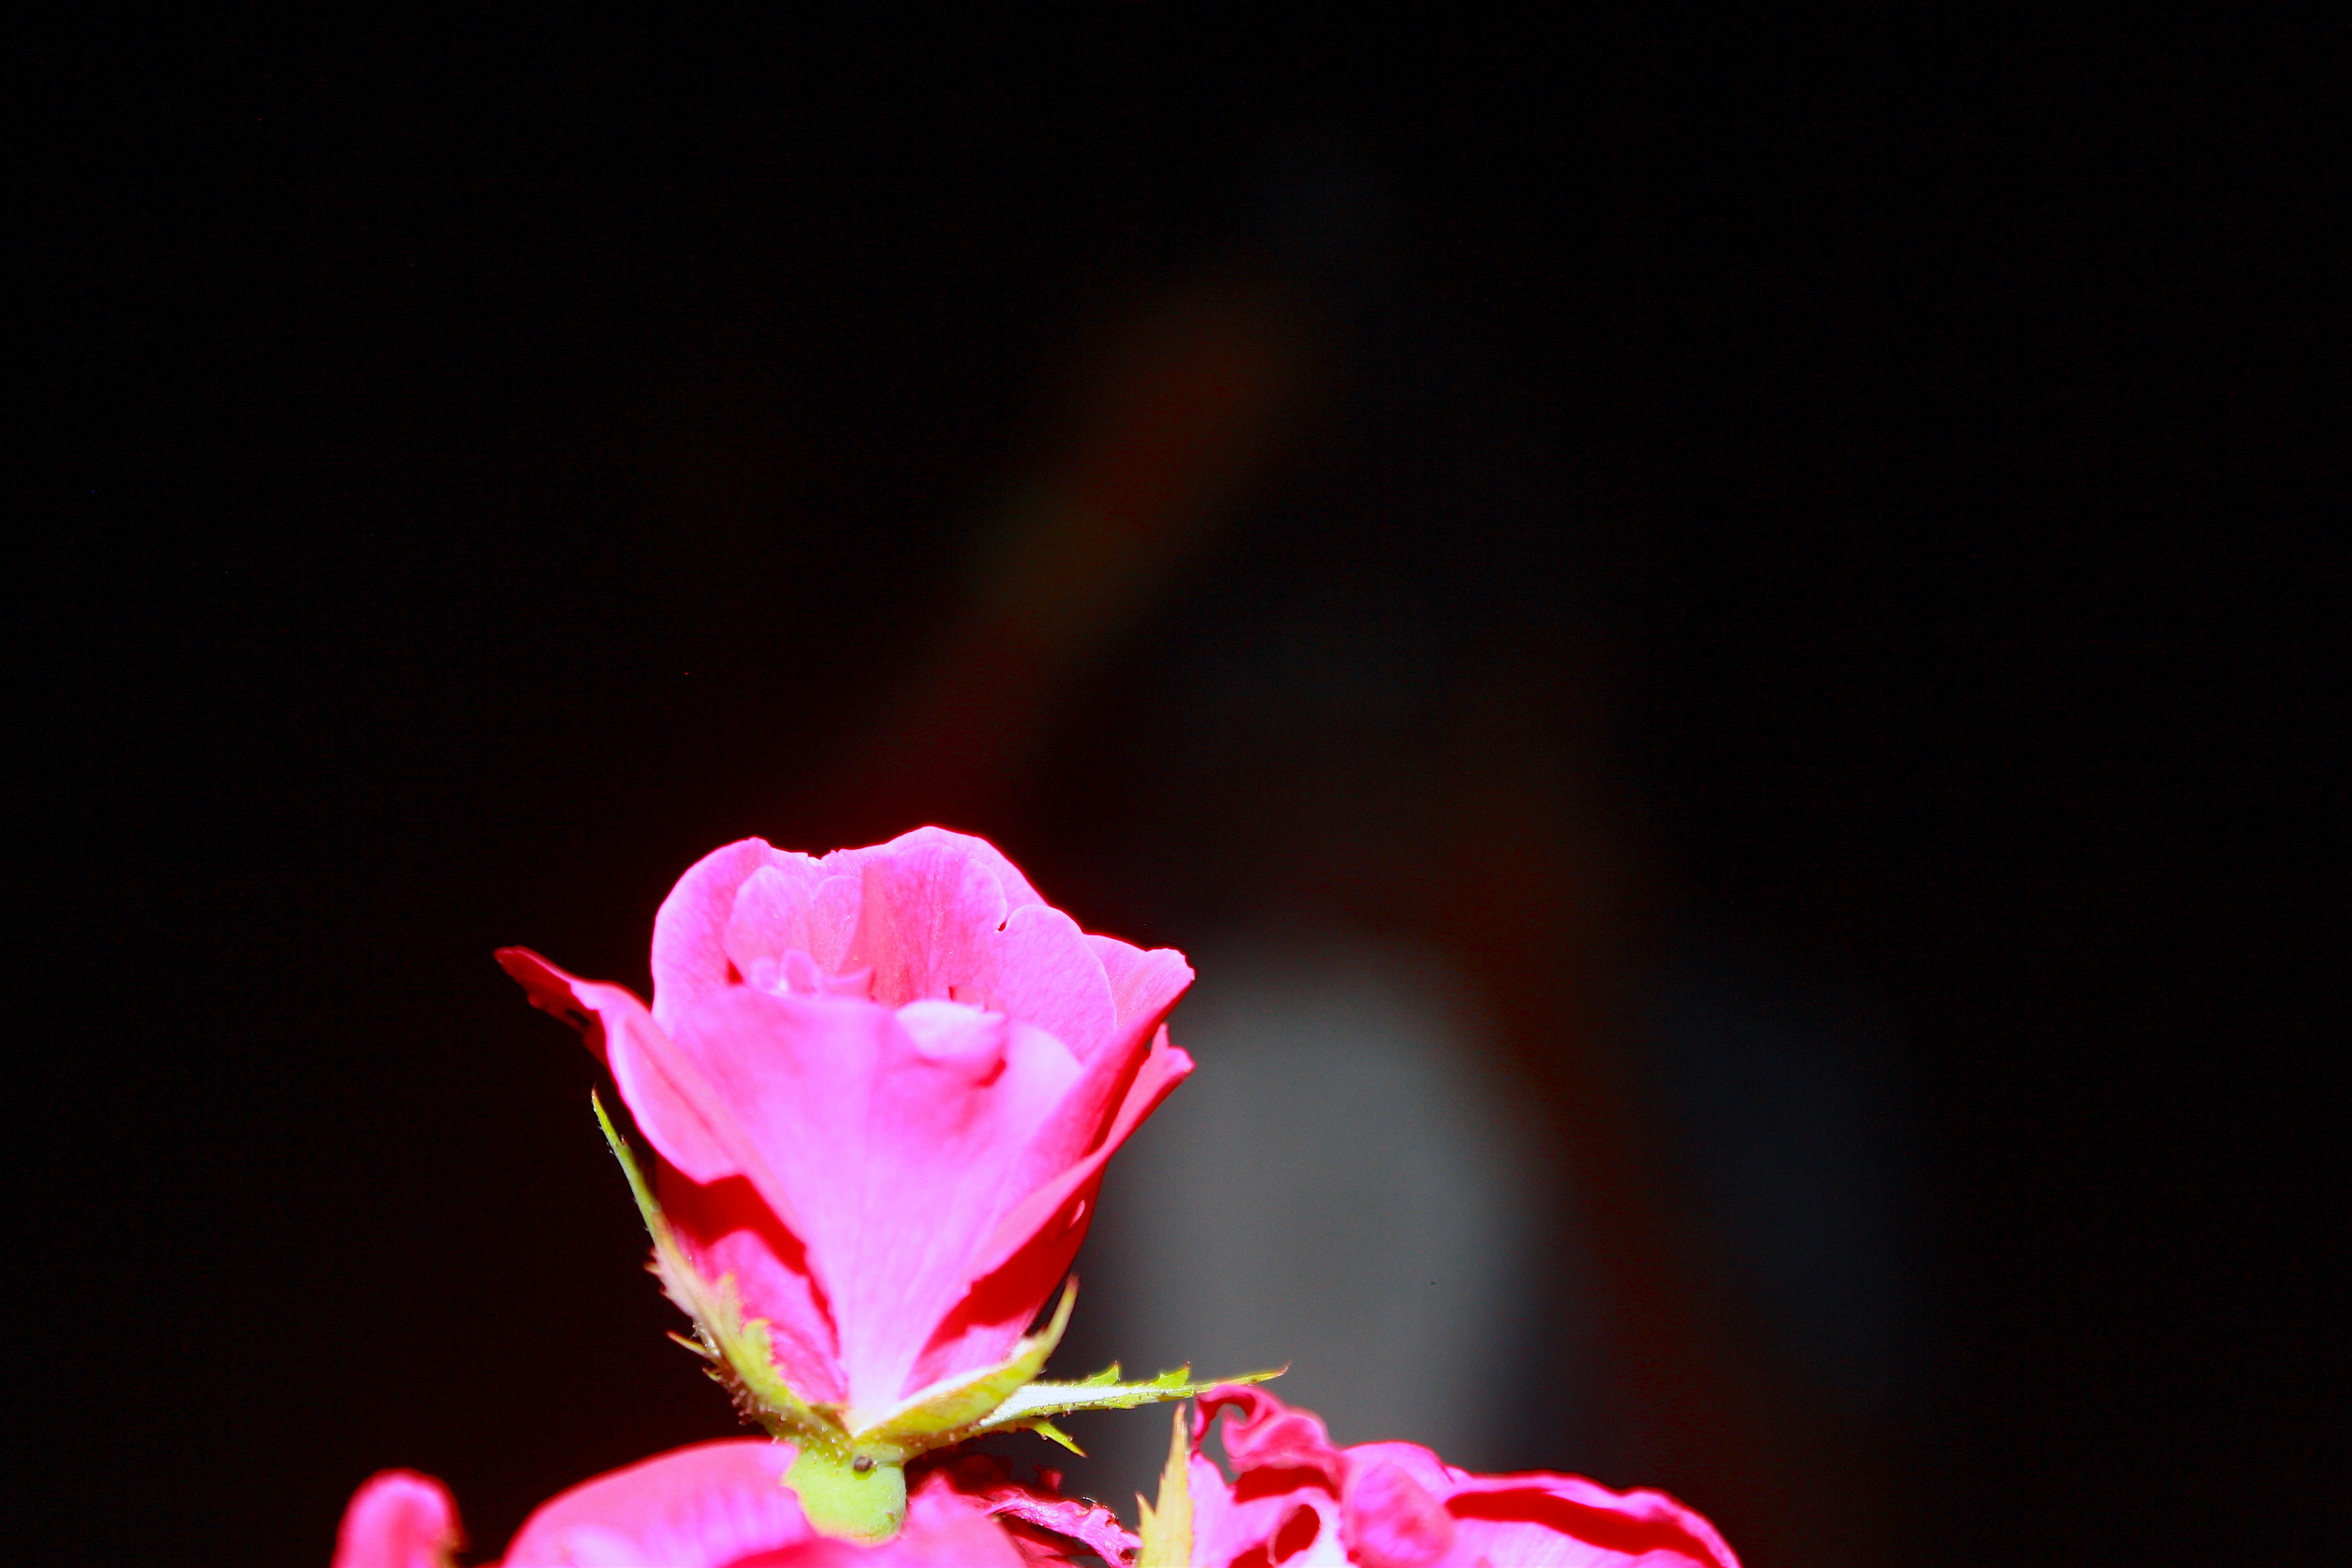
blossom, plant, photography, leaf, flower, petal, red, color, darkness, pink, flora, close up, macro photography, flowering plant, land plant